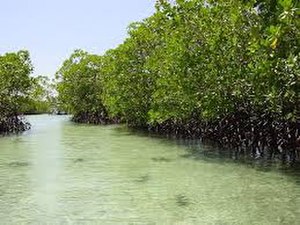
Manglet Island
Gíllí-lagunen Manglet Island.
PP Island eller officielt Manglet Island er en filippinsk ø i Suluhavet.